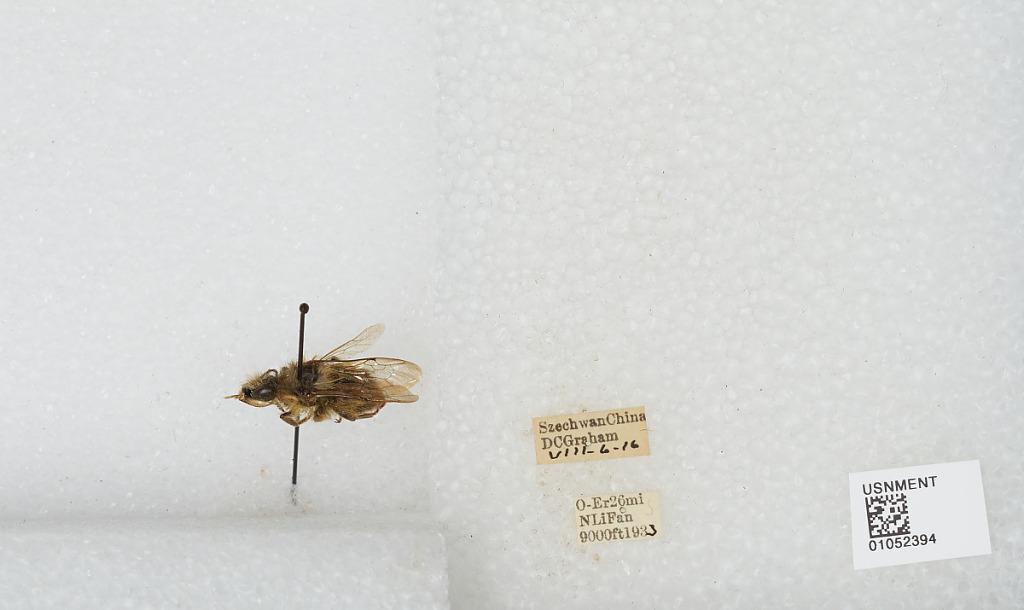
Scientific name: Bombus sp.
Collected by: D. Graham
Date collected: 1933-8-6
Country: China
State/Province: Sichuan
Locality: O-Er 26 miles North Li Fan